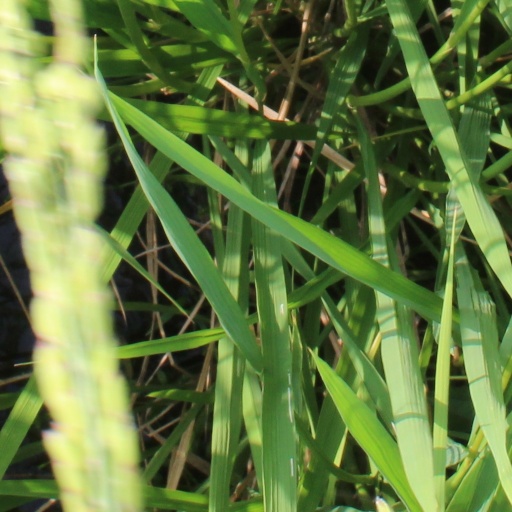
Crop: rice